C18orf63

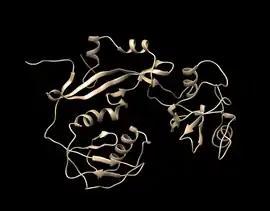
Partial 3D structure for C18orf63

In the predicted secondary structure for this protein there are a number of beta turns, beta strands and alpha helices. For C18orf63 48.6% of the protein is expected to form alpha helices and 28.6% of the structure is expected to be composed of beta strands.